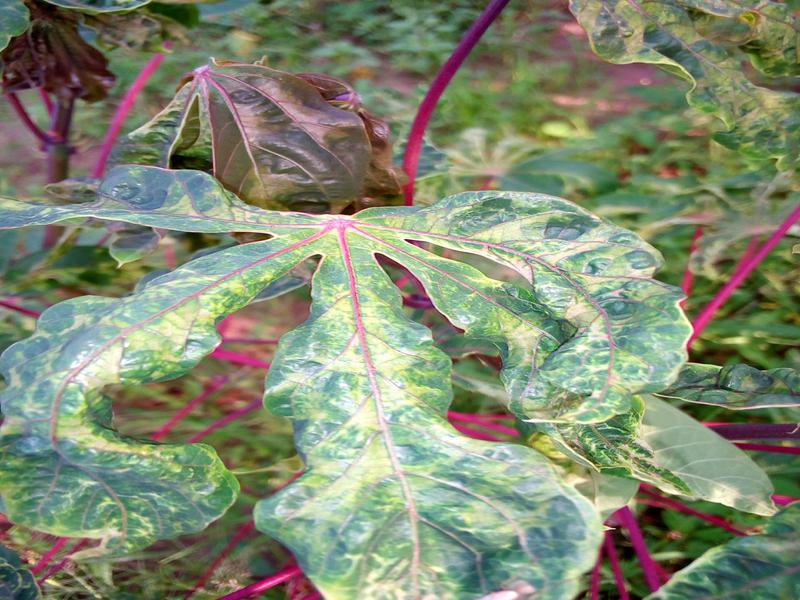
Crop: cassava
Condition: mosaic_disease